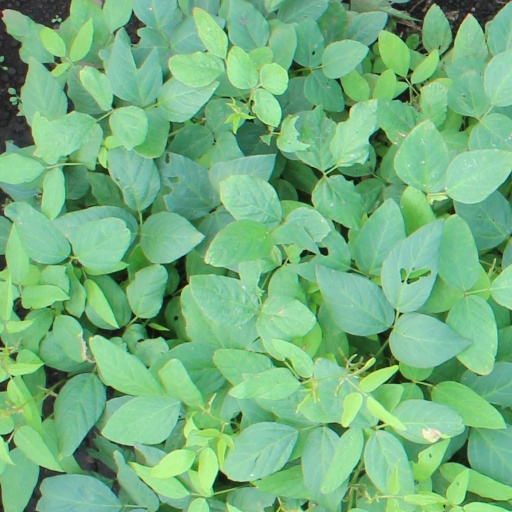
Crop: soybean